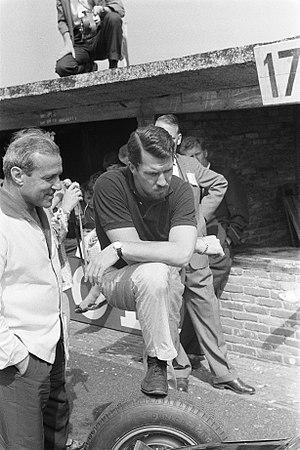
Le Grand Prix des Pays-Bas 1960, disputé sur le circuit de Zandvoort le 6 juin 1960, est la quatre-vingt-huitième épreuve du championnat du monde de Formule 1 courue depuis 1950 et la quatrième manche du championnat 1960.